Petr Sýkora

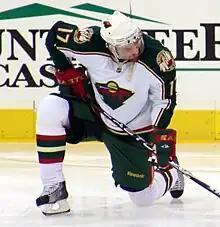
Sýkora with the Wild, October 2009.

Without an NHL contract, Sýkora returned to Europe, signing with HC Plzeň to start the 2010–11 season. After recording 13 points (five goals and seven assists) over 13 games while playing on a line with Martin Straka and Jan Kovář, he signed a tryout contract with Dinamo Minsk of the Kontinental Hockey League (KHL) on November 11, 2010. Over 28 games in the KHL, he scored eight goals and 15 points.